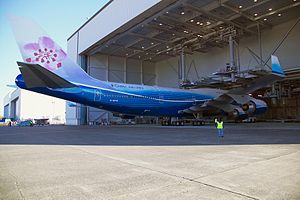
Hangar
Boeing 747 i hangar.
En hangar er en større bygning til opbevaring og reparation af luftfartøjer. Ordet hangar stammer fra fransk og betyder skur.